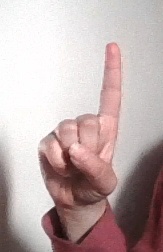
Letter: bb